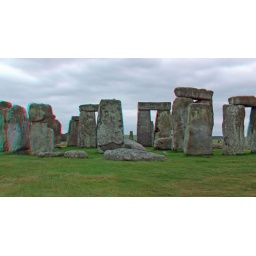
Stonehenge in anaglyph 3D stereo red cyan glasses needed